Headline Hunters (1955 film)

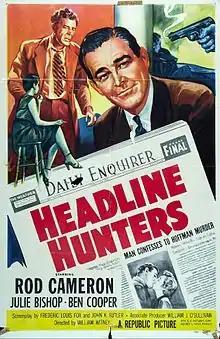
Theatrical release poster

Headline Hunters is a 1955 American crime film directed by William Witney and written by Frederick Louis Fox and John K. Butler. The film stars Rod Cameron, Julie Bishop, Ben Cooper, Raymond Greenleaf, Chubby Johnson and John Warburton. The film was released on September 15, 1955 by Republic Pictures.